Clarence King

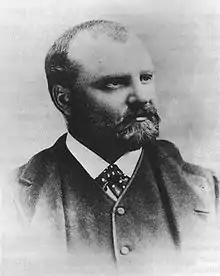

Clarence Rivers King (January 6, 1842 – December 24, 1901) was an American geologist, mountaineer, and author. He was the first director of the United States Geological Survey from 1879 to 1881. Nominated by Republican President Rutherford B. Hayes, King was noted for his exploration of the Sierra Nevada mountain range.